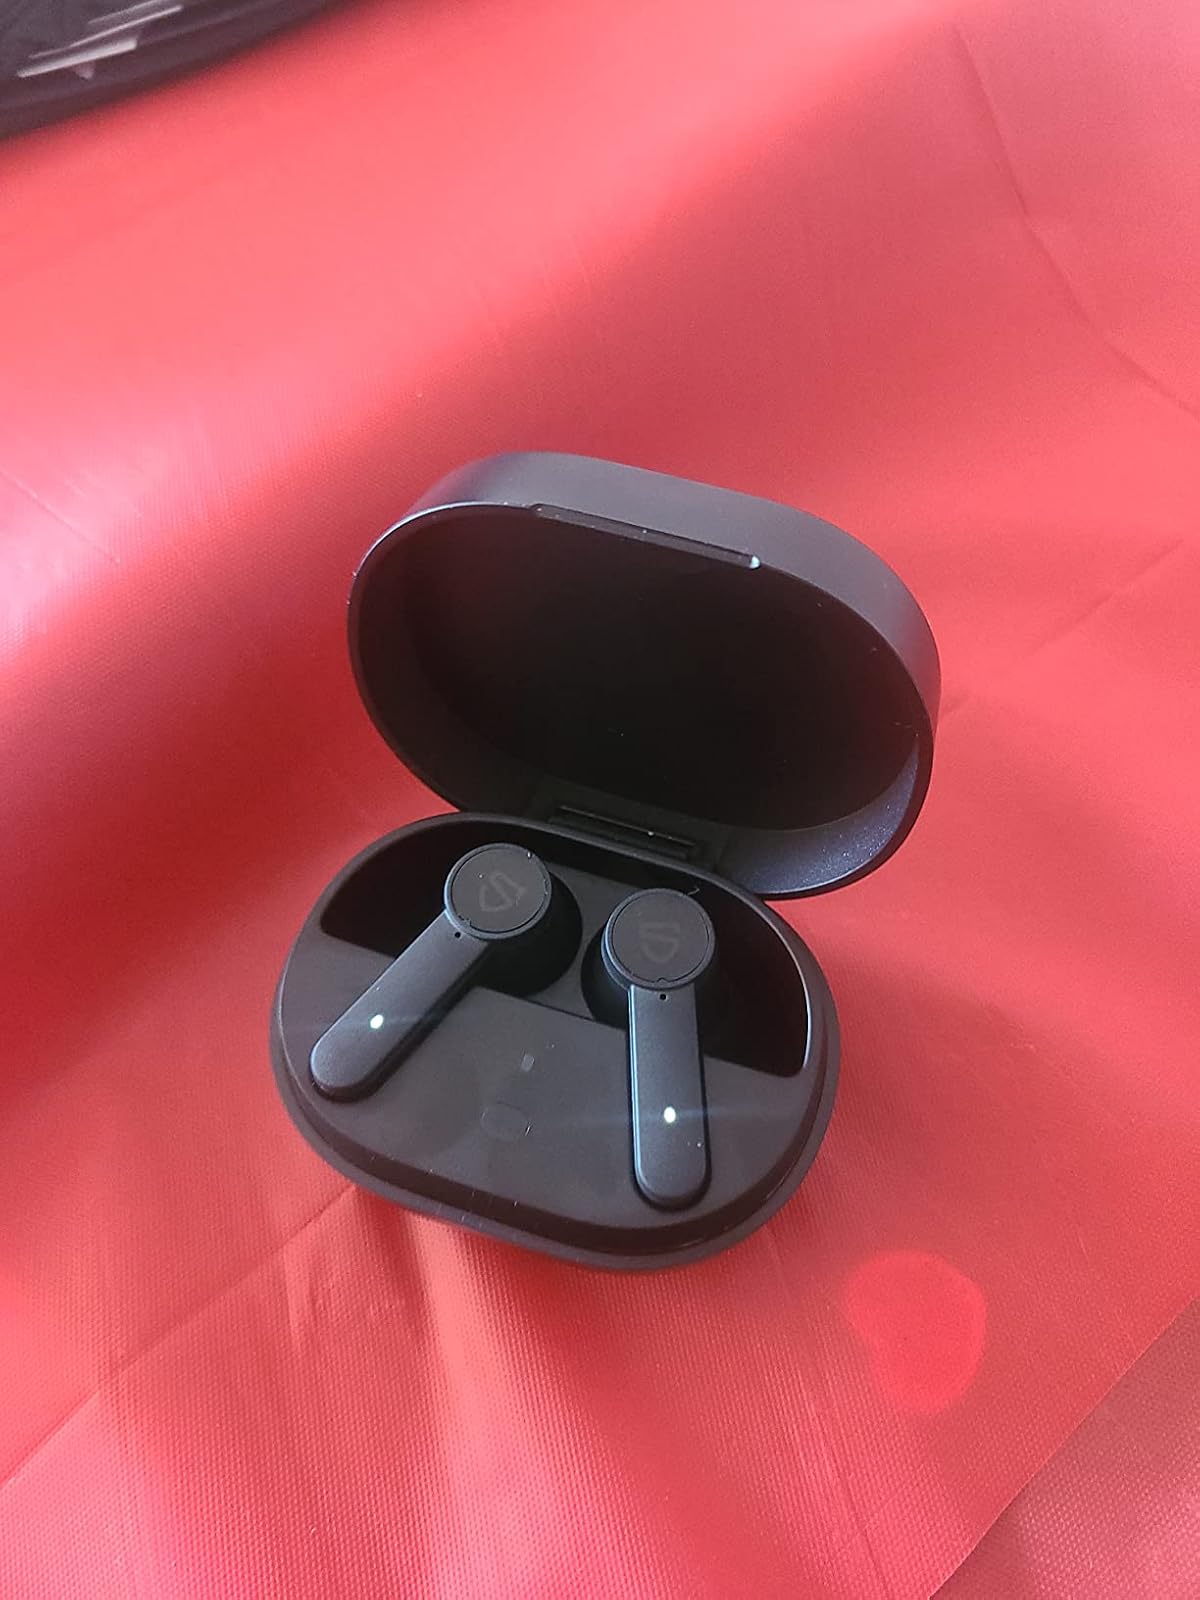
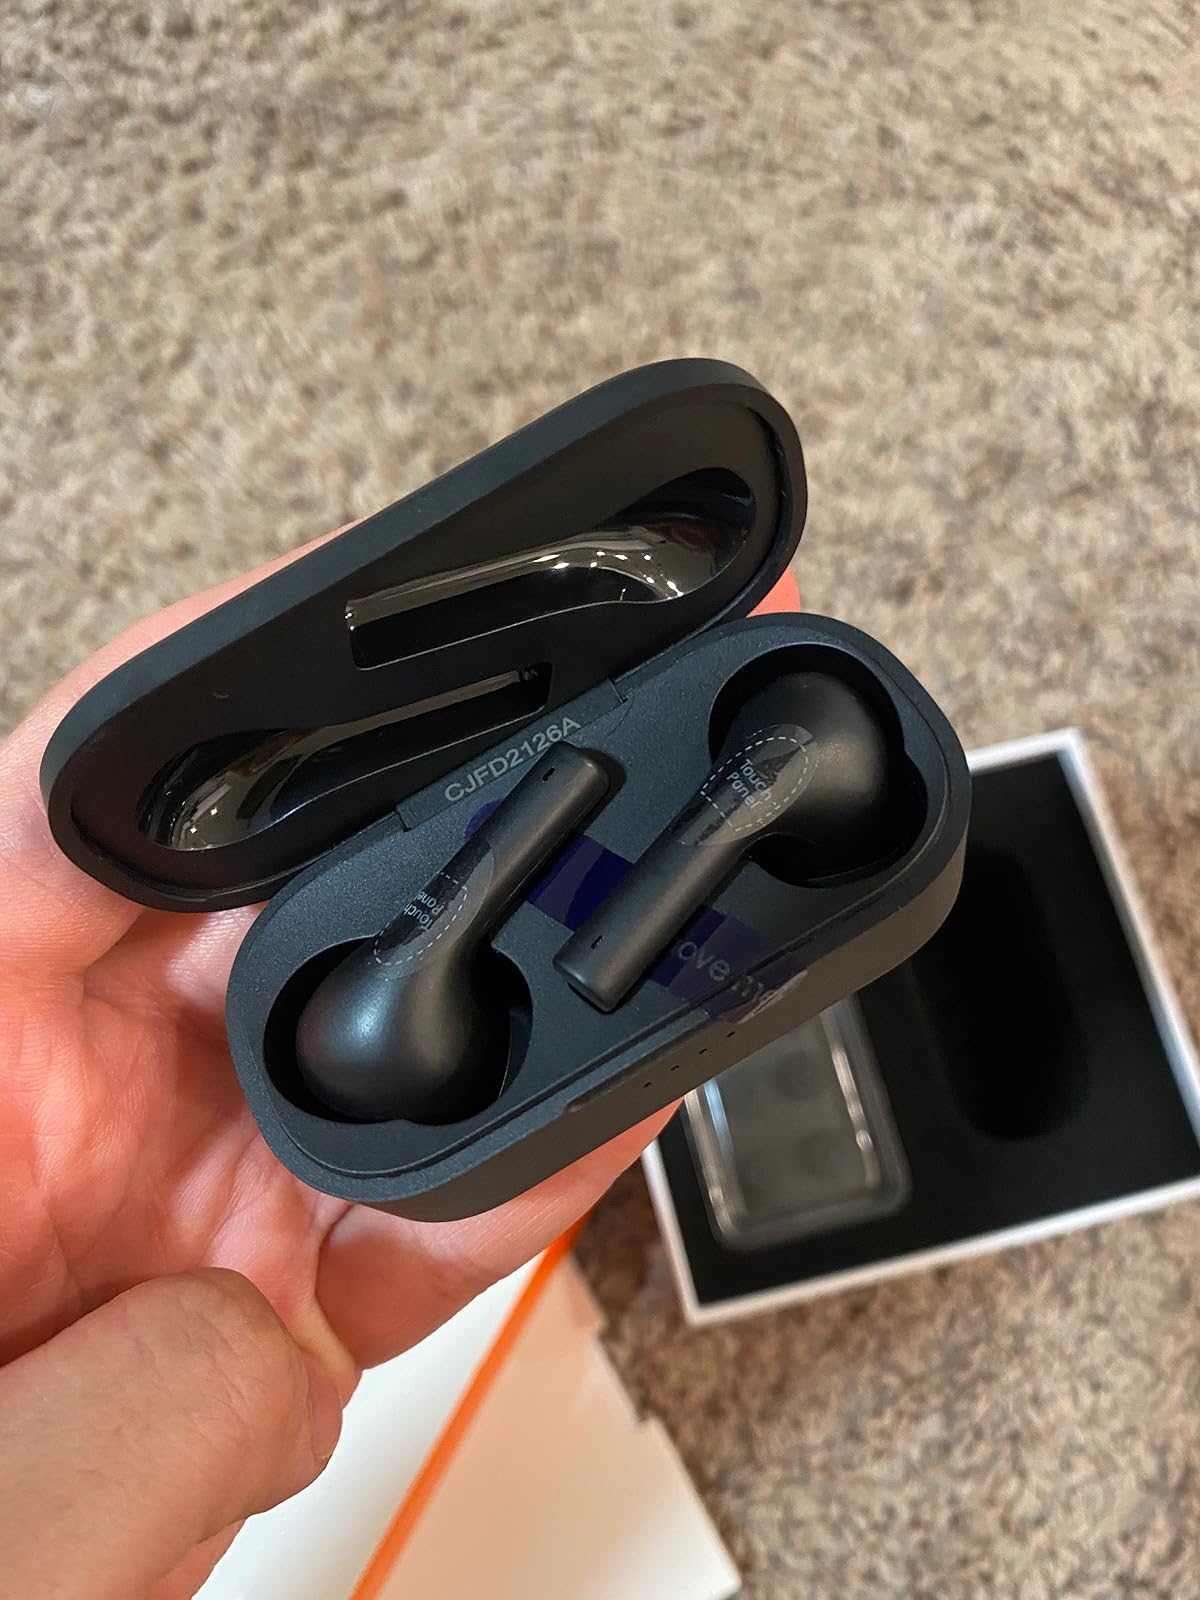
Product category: earbuds
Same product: no